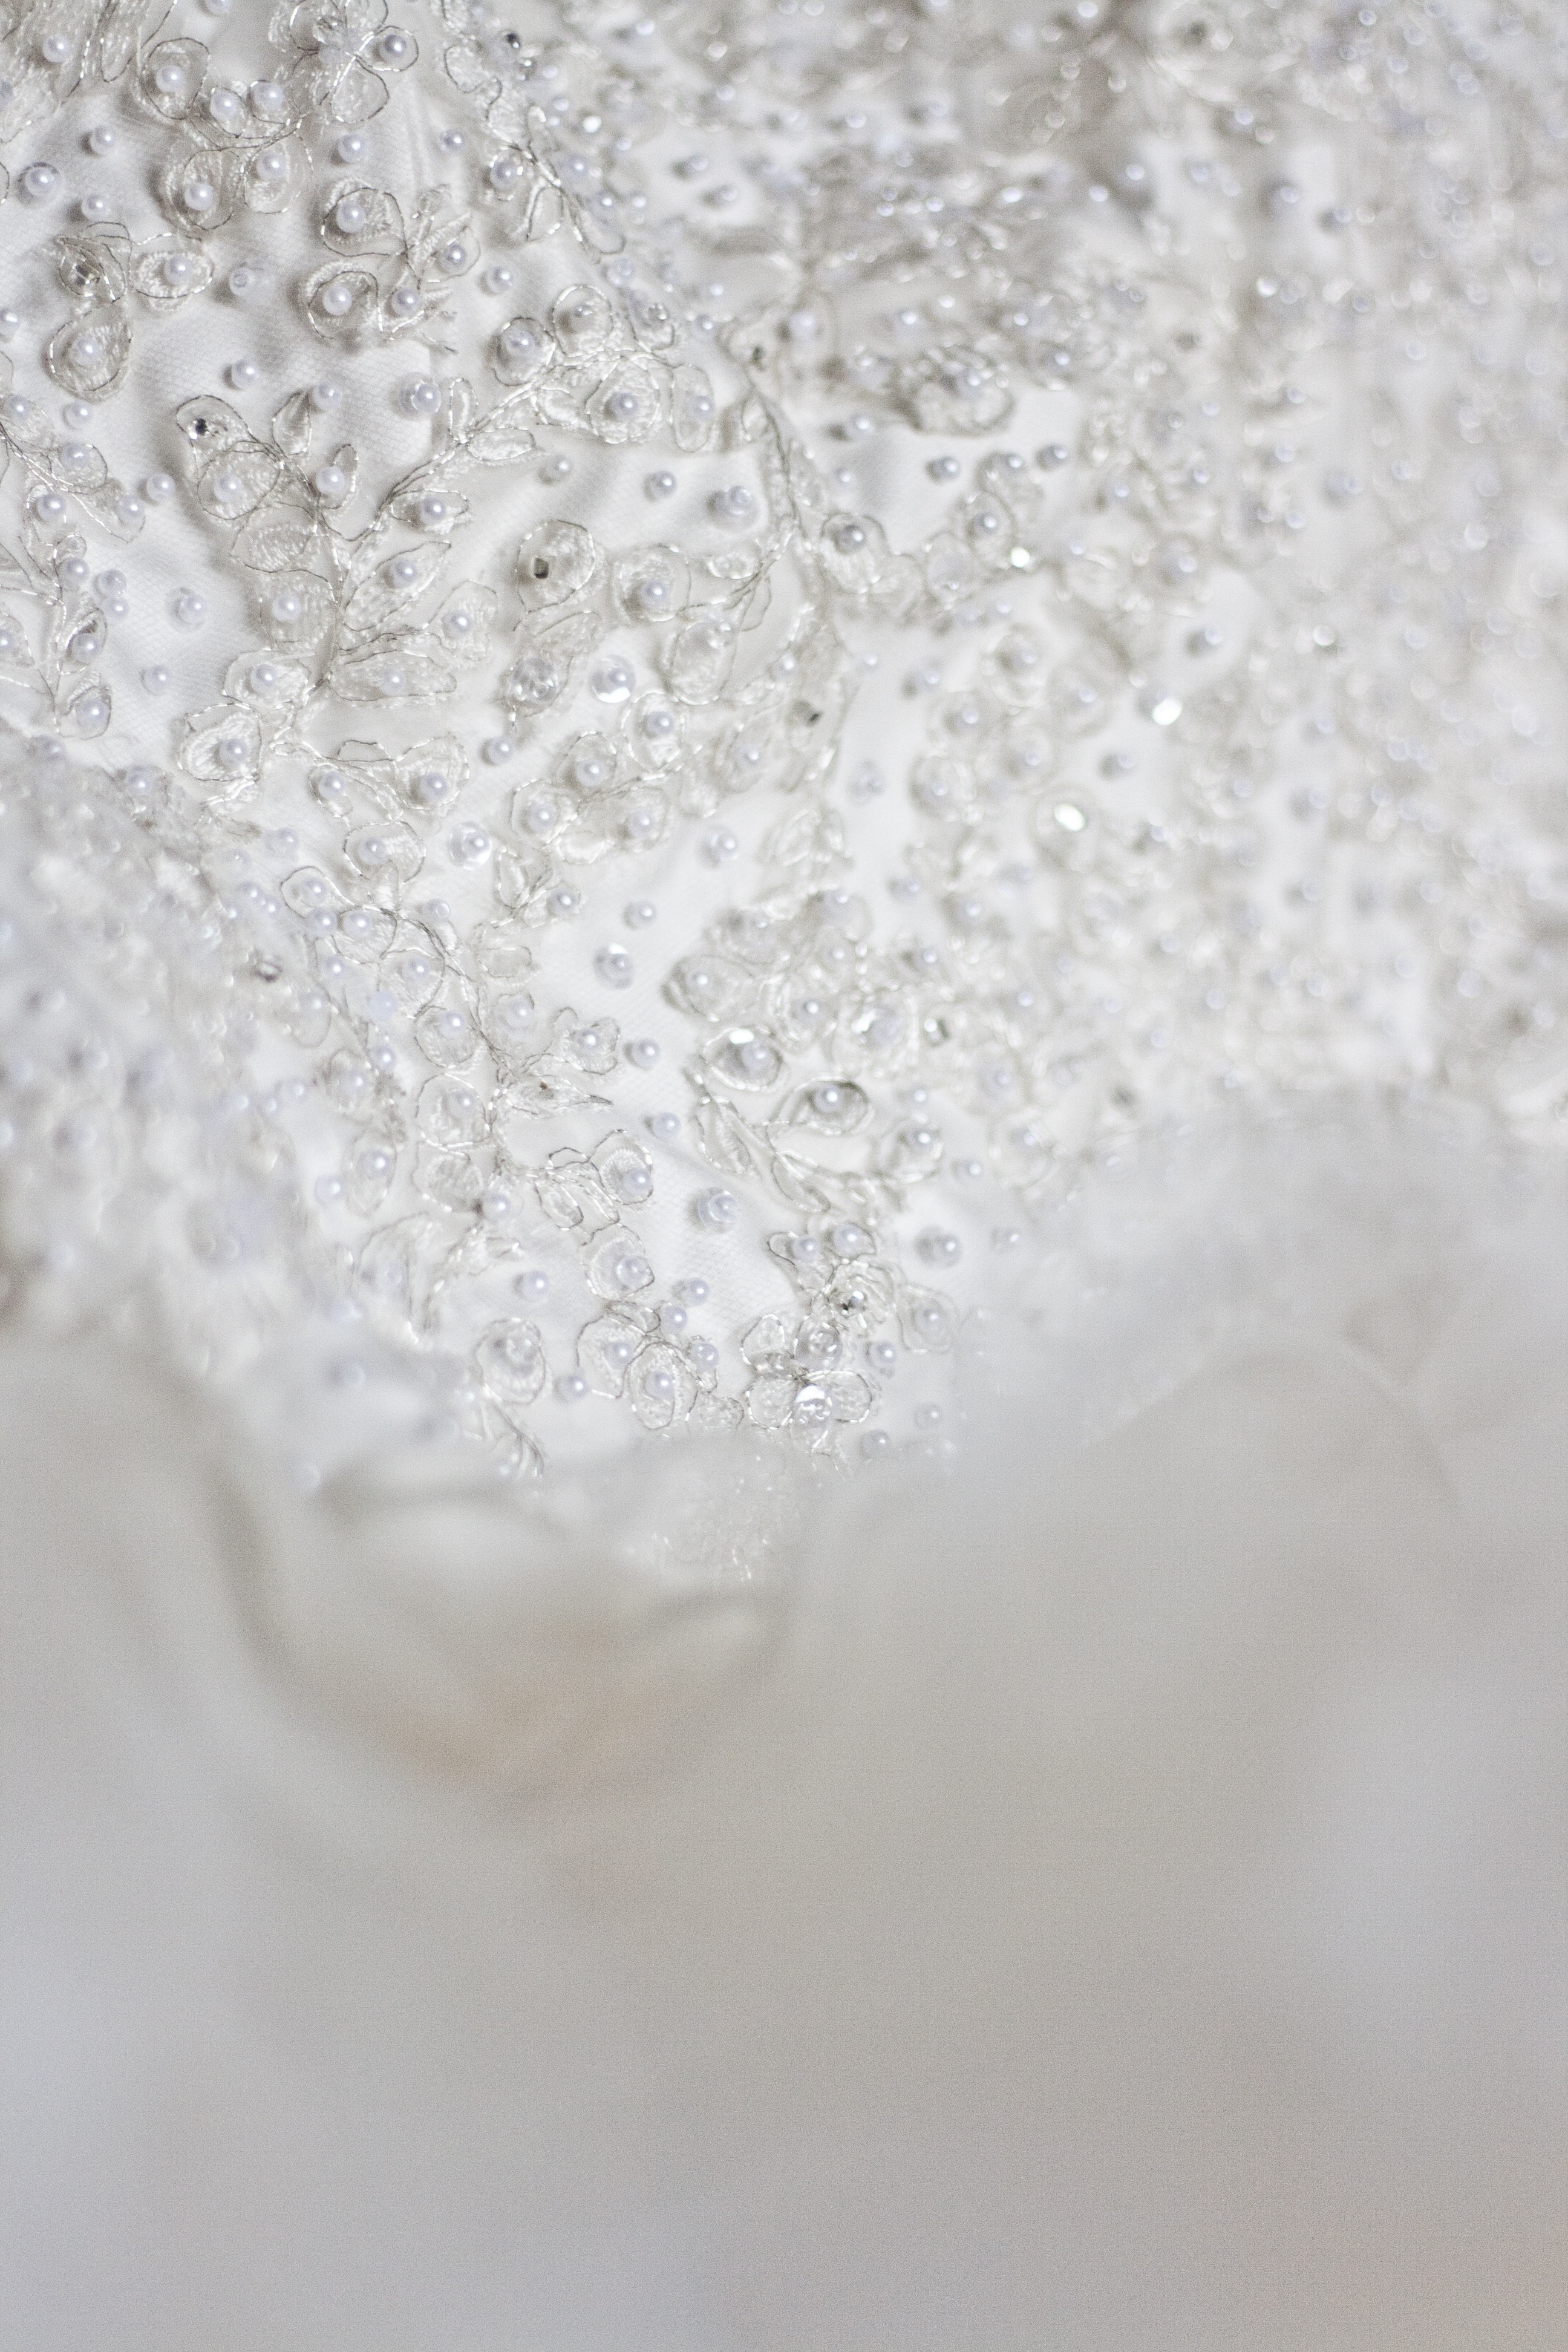
white, lace, clothing, wedding, wedding dress, material, textile, dress, gown, fashion accessory, bridal clothing